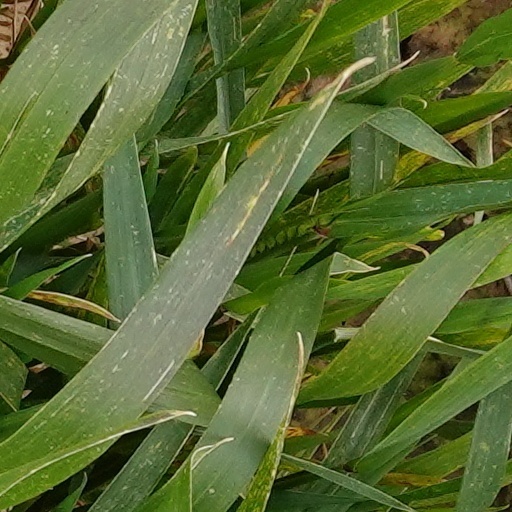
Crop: wheat